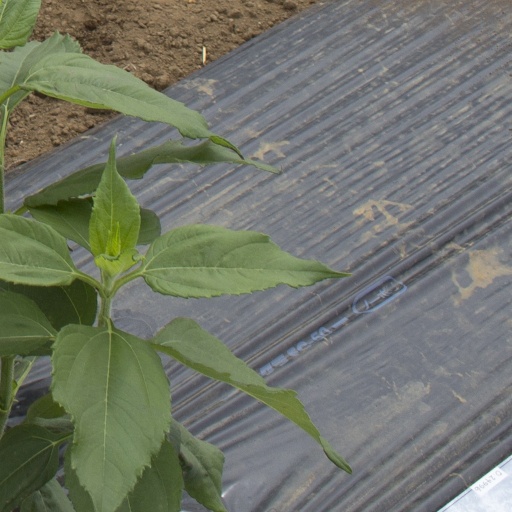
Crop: Jerusalem artichoke